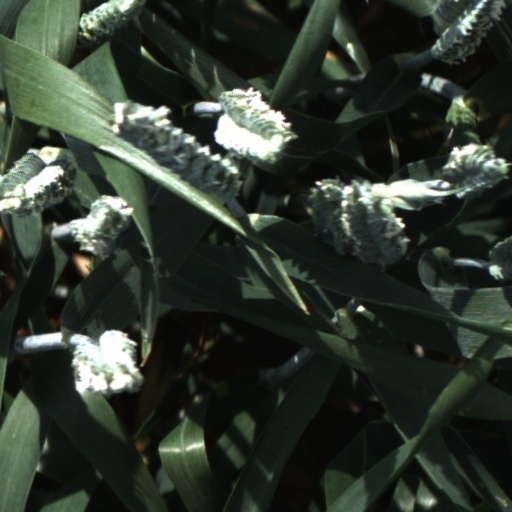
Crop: wheat